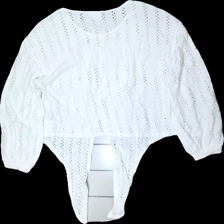
View: back
Type: Top
Category: Ladies
Brand: Not in the list
Brand text on label: Vila
Colors: White
Material: 100% cotton
Cut: C-collar
Size: M
Season: Summer
Price range: 50-100
Recommended usage: Reuse